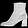
Label: Ankle boot